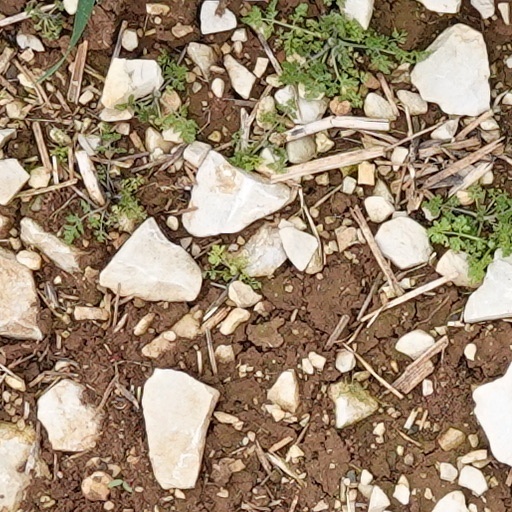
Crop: wheat